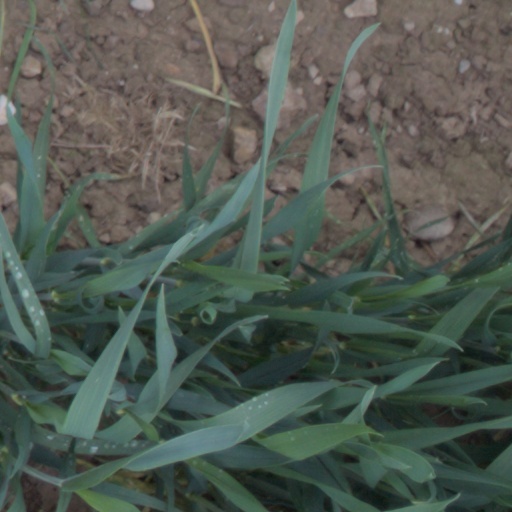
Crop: wheat